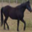
Label: horse